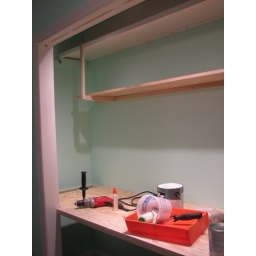
craft room in progress - desk and shelf are in